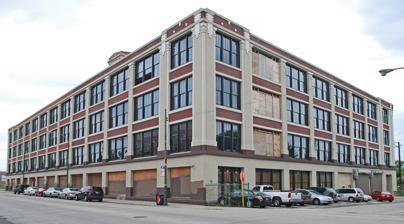
Building: Vassar Swiss Underwear Company Building
Country: United States of America
Year built: 1914
United States historic place Vassar Swiss Underwear Company Building U.S. National Register of Historic Places Facade from northwest, showing 1913 main building (left) and 1923 western addition (right) Show map of Chicago metropolitan area Show map of Illinois Show map of the United States Location 2545 W. Diversey Ave., Chicago, Illinois Coordinates 41°55′56″N 87°41′35″W / 41.93222°N 87.69306°W / 41.93222; -87.69306 Area 0.5 acres (0.20 ha) Built 1914 Architect Lawrence G. Hallberg, Sr.; Lawrence G. Hallberg, Jr. NRHP reference No. 07000859 Added to NRHP September 17, 2008 The Vassar Swiss Underwear Company Building is an industrial loft building located at 2545 West Diversey Avenue in Chicago, Illinois .  It is also known as the Cooper Lamp Building and as of 2010 is slated to house the Green Exchange , a combination business incubator and office space. The building was placed on the National Register of Historic Places in 2008, and as of 2010 is being redeveloped into the Green Exchange , a site for small businesses dedicated to natural products and the environment. Vassar Swiss Underwear Company Vassar Swiss Underwear Company Building just after construction, 1914 1920 advertisement for Vassar union suits Near the end of the 19th century, the form-fitting union suit was growing in popularity. Sensing an opportunity, Chicago native George E. Rutledge experimented with the design of the union suit, adding reinforcement for increased wear resistance and altering the weave and construction.  His changes resulted in an improved suit that was less bulky, more comfortable, and cheaper to produce. Rutledge obtained a patent for his improved suit in 1900 and designed production equipment to produce it.  That same year, he partnered with Emil A. Basener and Frederick S. McCoy to form the Vassar Swiss Underwear Company. Starting with $10,000 the trio set up a manufacturing operation in Chicago to produce Rutledge's union suits as well as other high-quality men's undergarments. In 1903, with labor troubles looming, Vassar Swiss moved their production 80 miles (130 km) west to Rochelle, Illinois .  The company grew in size, and in 1912, Northwestern Knitting Company (later Munsingwear ) purchased the firm. Shortly after the sale, Northwestern decided to ramp up production and move Vassar Swiss back to Chicago.  The company contracted real estate developer Stewart Hodges, a specialist in factory construction, to build a new plant, which Vassar Swiss would lease.  Hodges chose a site on Diversy, near the rail lines and adjacent to the Maplewood station. Hodges also contracted his father-in-law, Lawrence G. Hallberg, to design the new factory.  A building permit was issued in September 1913, and construction was completed in April of the following year. Vassar Swiss prospered in its new location.  Rutledge, now a vice-president at parent company Northwestern, joined with other company designers to improve his original union suit design. In 1923, the company constructed an addition on the western portion of their building, again designed by Hallberg, to house their box factory and shipping. Over the next four decades, the company shifted focus and products.  Union suits became less popular, and briefs soon became the company's leading product.  Vassar Swiss purchased the building from Stewart, after having leased it since construction. Rutledge retired in 1937.  The company shortened its name to "Vassar Company" and, in 1951, " Vassarette ." In 1967, production operations were moved from Chicago to Paris, Texas , and as of 2010 the Vasarette name is owned by Vanity Fair Brands, and produces women's underwear. Later Building History After Vassarette's departure, the building was purchased by the Frederick Cooper Lamp Company, a manufacturer of high-quality lamps. Cooper used the building as a manufacturing facility until 2005, when it closed down, selling its name to new ownership and sold the building to Baum Brothers LLC. Baum began redeveloping the building into a space for small businesses dedicated to natural products and the environment, dubbing their project the Green Exchange . As of 2010, the redevelopment is unfinished. Images of the Vassar Swiss Underwear Company Building Facade of 1913 building from northeast Rear (southeast) corner Facade from northeast, showing tower Vassar Swiss Underwear Company Building Description Detail of exterior, top northeast corner, showing ornamental pilaster capitals and decorative insets. The Vassar Swiss Underwear Company Building is an excellent example of a four-story reinforced concrete industrial loft building, built in two architecturally identical sections that are seamlessly integrated. The original 1913 portion of the building is 160 feet (49 m) by 300 feet (91 m) and the 1923 addition is 103 feet (31 m) by 204 feet; the entire building houses 250,000 square feet. The building is U-shaped in plan, with wings of unequal length backing onto the diagonal railroad track in the rear and flanking a narrow central courtyard. The reinforced concrete construction can be easily seen in the exterior detailing, with obvious horizontal and vertical elements.  Although the building is quite long, architectural emphasis on the vertical pilasters , capping them with stylized Arts and Crafts ornamental detail, de-emphasizes the horizontal dimension of the building. The corner bays are further ornamented with taller pilaster capitals projecting through the parapet , and inset stones above the windows. The building is topped with a distinctive four-story tower concealing the roof water tank. The tower is constructed of brick, terra cotta , and concrete, and is topped with a stepped parapet.  It originally had a clock on each face. References